Robert Forster

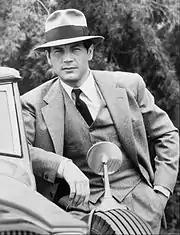
Forster as the title character in the NBC series "Banyon", 1972.

He appeared in the hit NBC series "Heroes" as Arthur Petrelli, the father of Nathan and Peter Petrelli, as well as the Emmy Award-winning AMC crime drama "Breaking Bad" as Walter White's new-identity specialist Ed Galbraith (a role he reprised in "" and "Better Call Saul"). He played Bud Baxter, father to Tim Allen's Mike Baxter, on the ABC (later Fox) hit comedy "Last Man Standing". Forster was also a motivational speaker.